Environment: lab
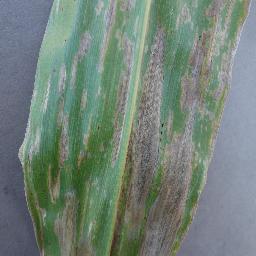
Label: gray_leaf_spot